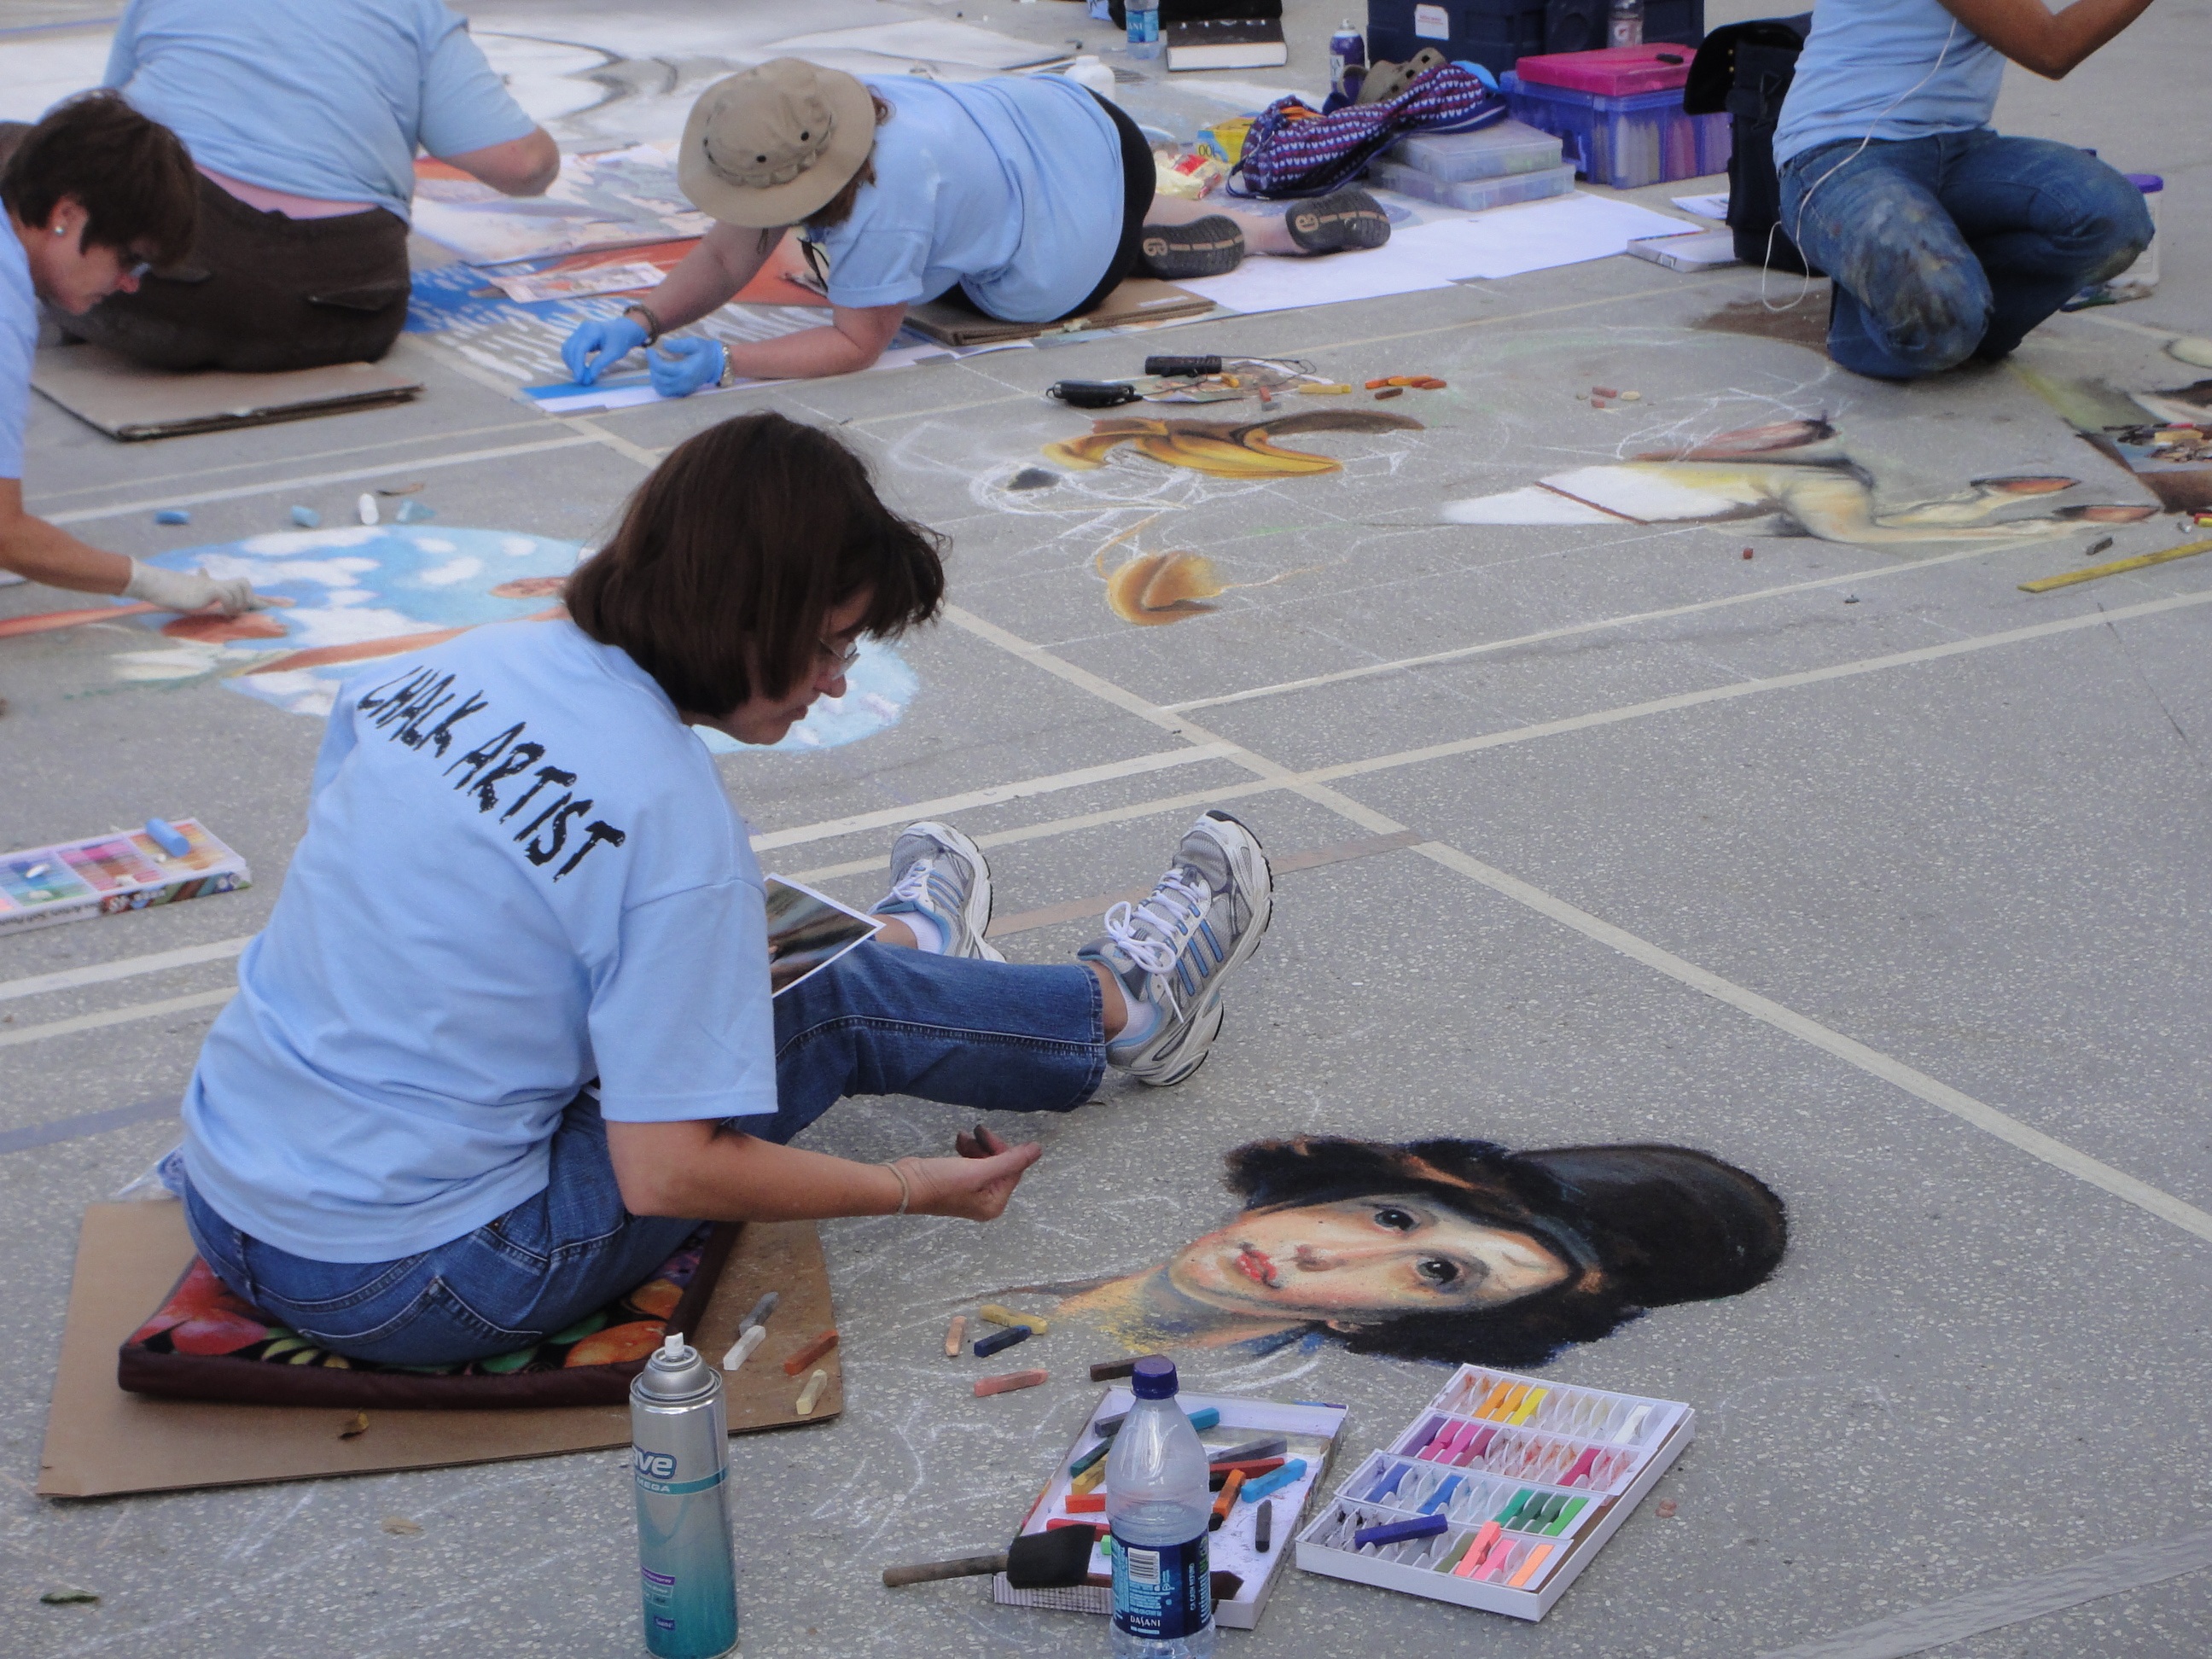
play, sidewalk, community, artist, child, education, art, chalk, learning, florida, orlando